Ypsilanti Food Co-op

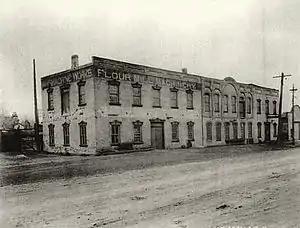
The Mill Works Building in the 19th Century

The food coop became Michigan's only solar-powered grocery store when a volunteer group, called Solar Ypsi, installed solar panels in 2005.